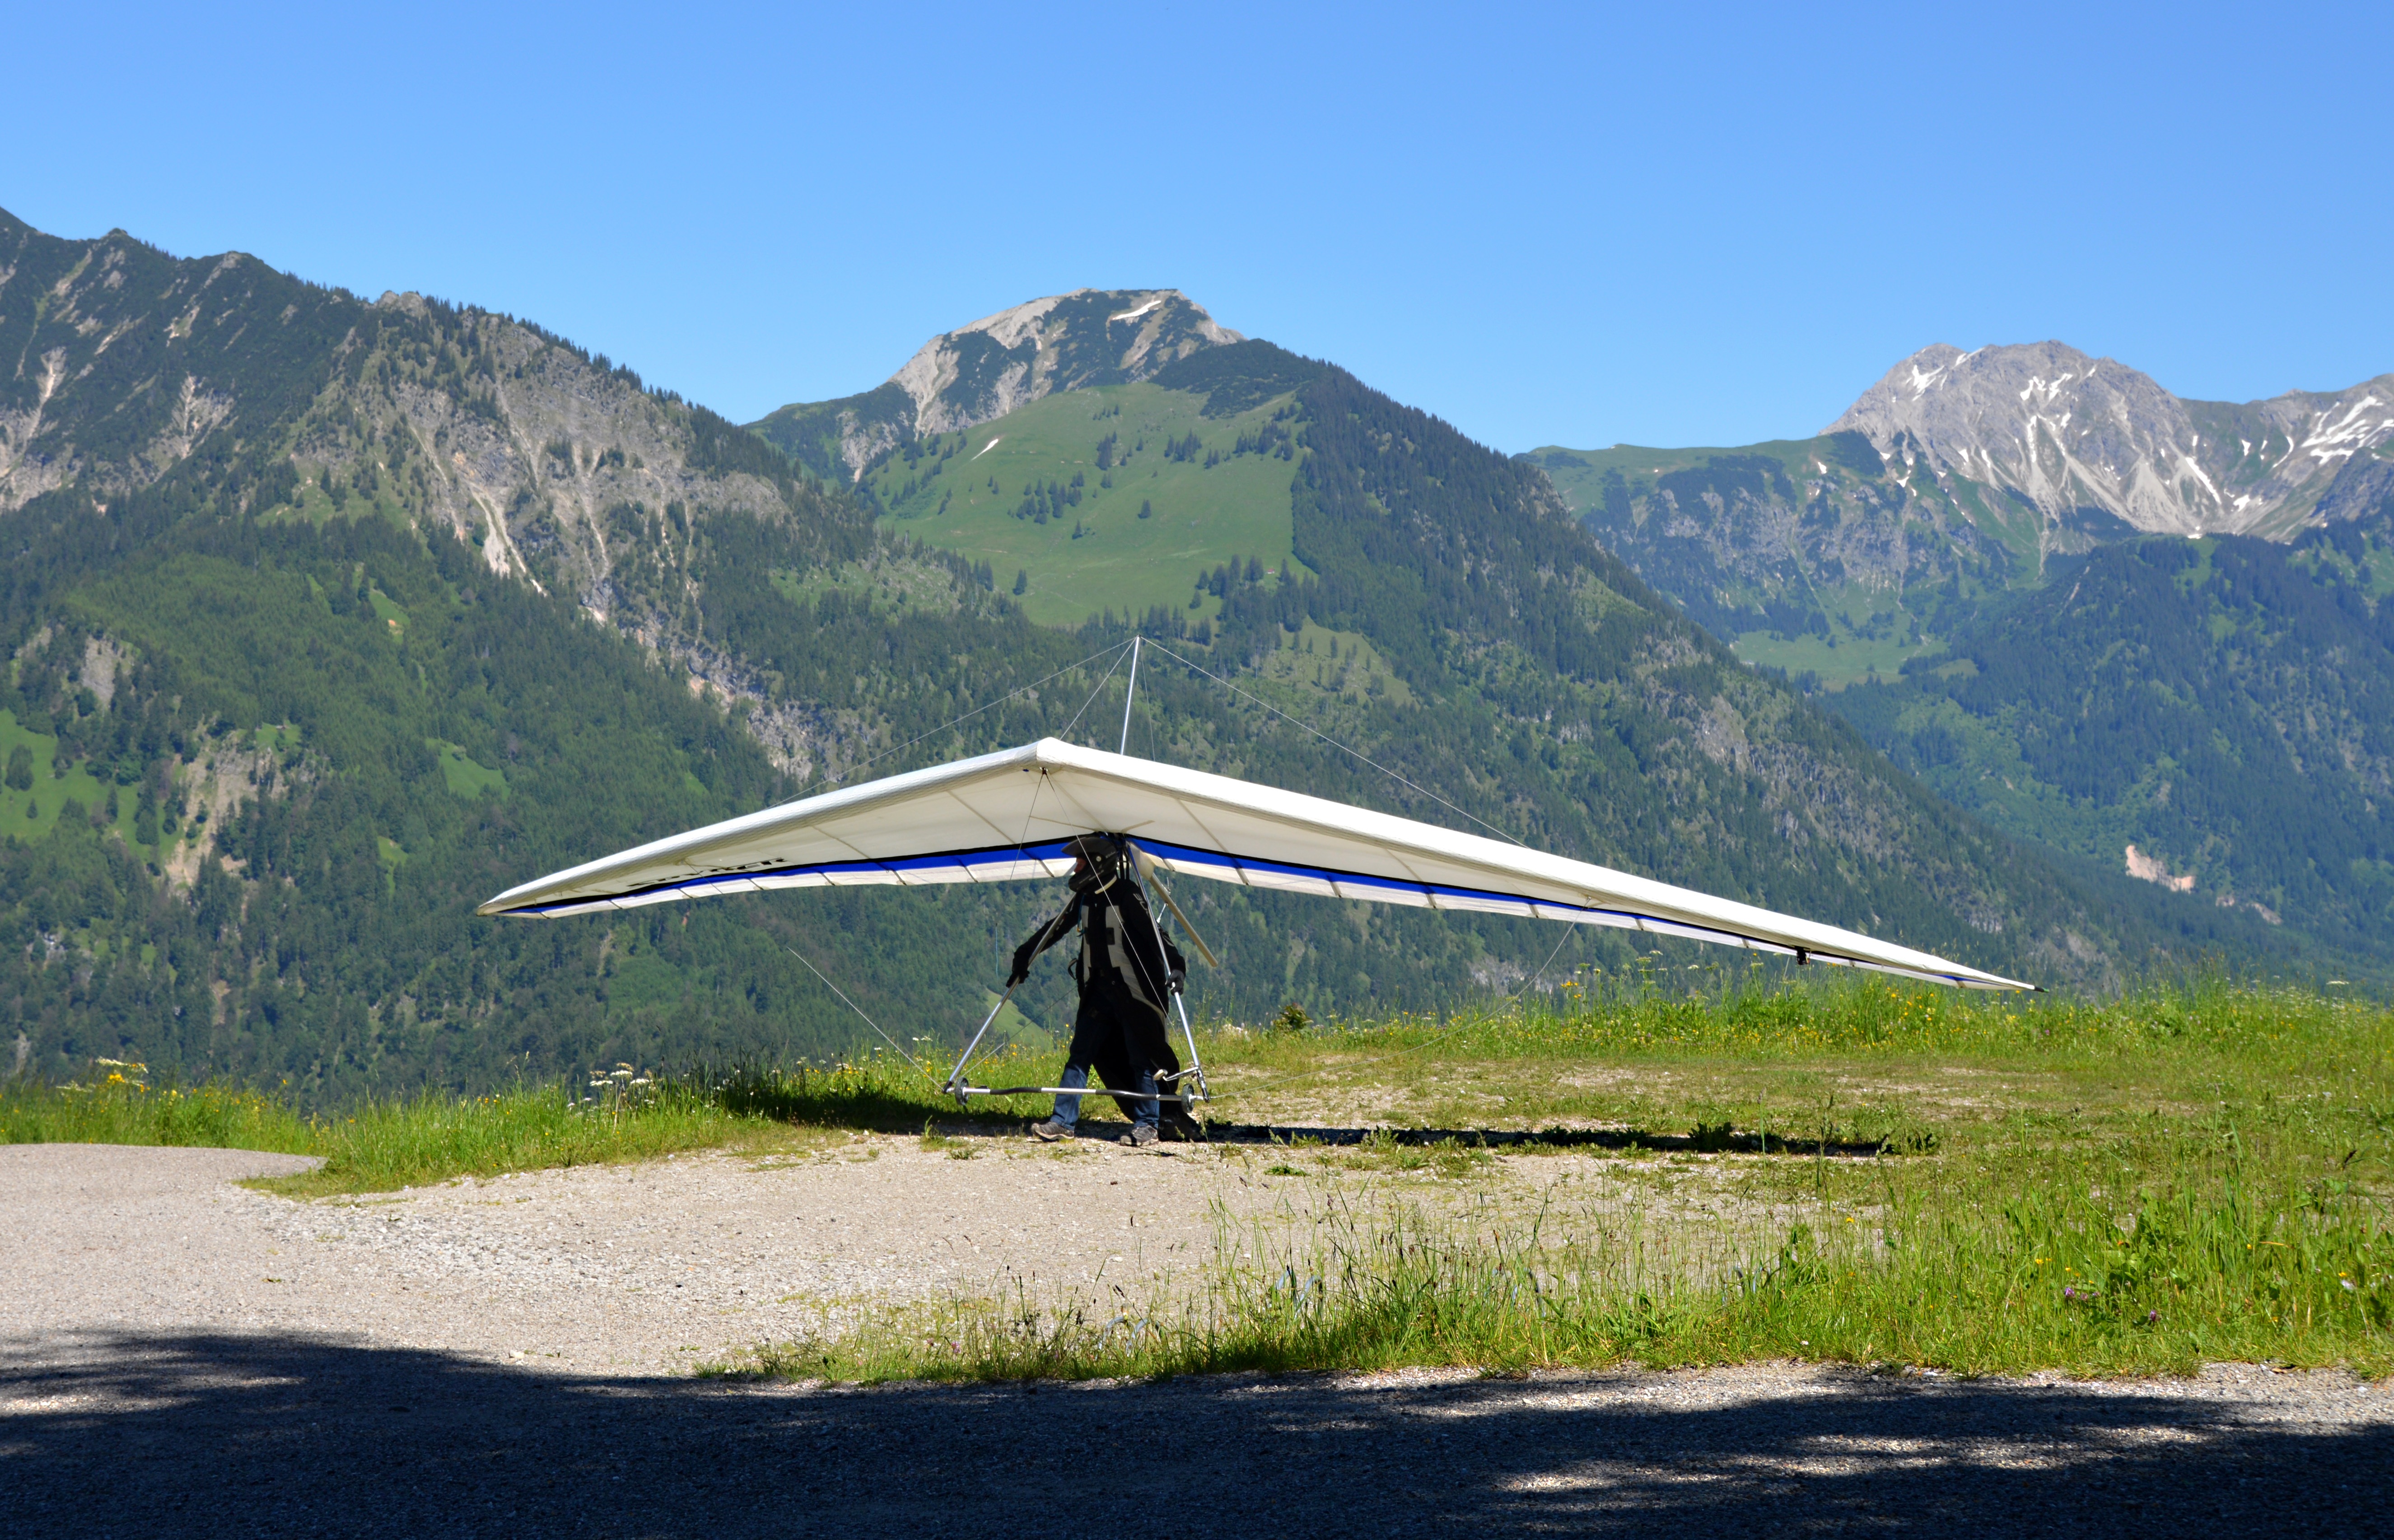
landscape, mountain, adventure, mountain range, recreation, freedom, departure, sports, courage, gliding, mountains, fell, air sports, hang glider, outdoor recreation, windsports